Impetigore

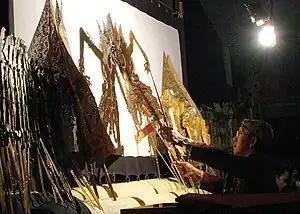
"Wayang kulit", Indonesian traditional shadow puppetry, and "dalang" (puppeteers) are a central part of "Impetigore".

Director and writer Joko Anwar described the film's concept as originating from a story his older brother had told him as a child; that the leather for Indonesian shadow puppets came from human skin. To form the concept for the film, he combined this with the idea of a strong but intimidating maternal character inspired by his own mother, and various Indonesian social and political issues. On the inclusion of Indonesian folklore elements, Anwar said "It's not a choice, it comes naturally. I grew up reading and being told about this type of folklore all the time. It's even taught in schoolbooks in Indonesia".